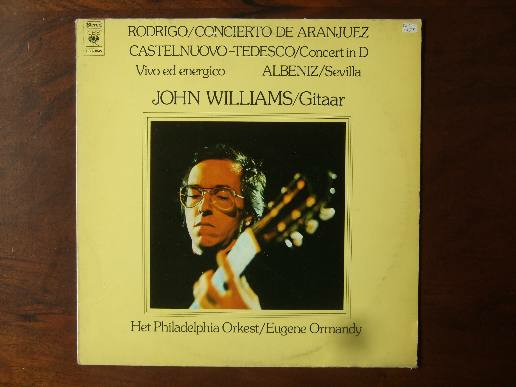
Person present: No